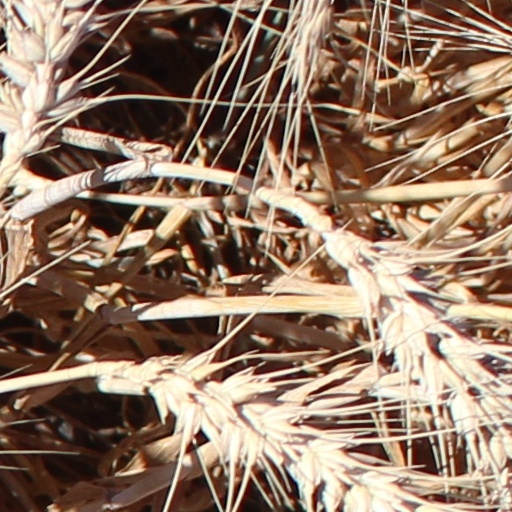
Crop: wheat